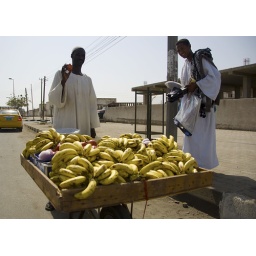
al muz wal tufahah. the bananas were reasonable in prize ~3SDG/kg. But his selling the apple at 1sdg/pcs. so expensive..